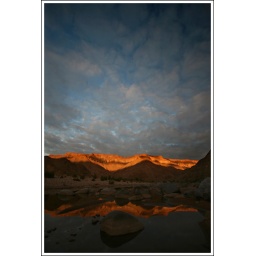
sunrise in the fish river canyon